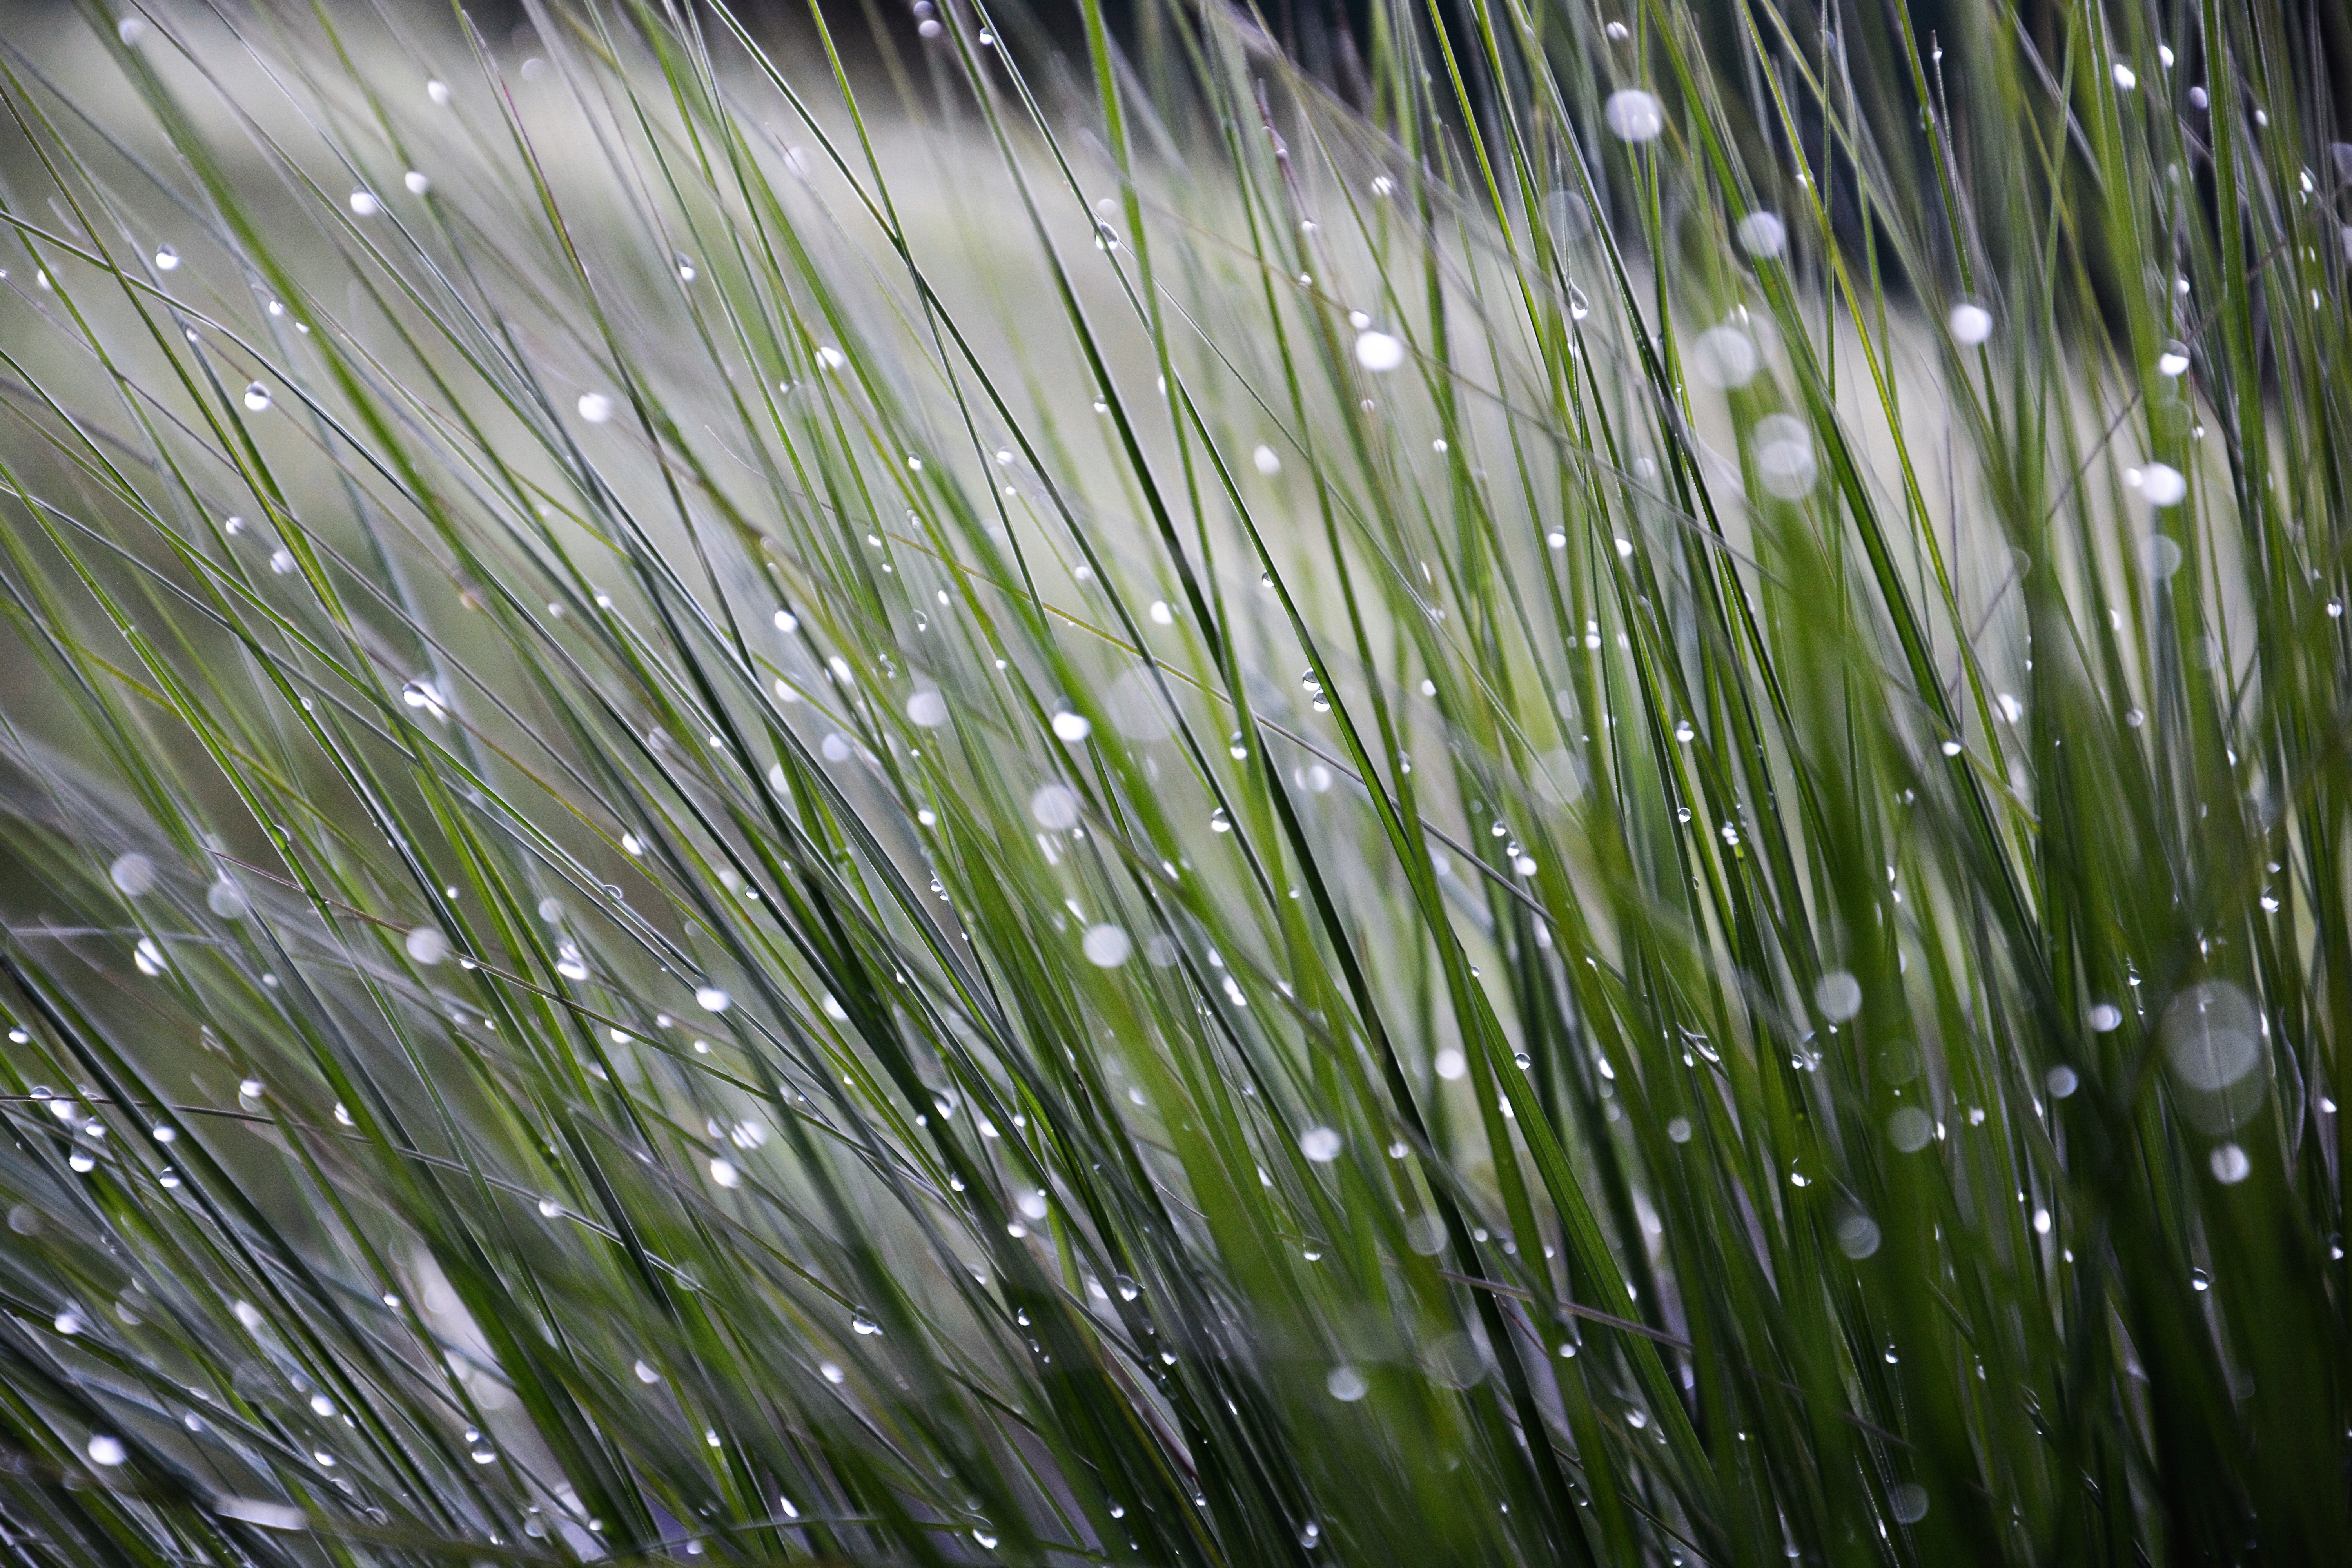
nature, grass, branch, dew, plant, sunlight, leaf, green, close up, dewdrop, moisture, grasses, morgentau, macro photography, grass family, plant stem